Harry and the Potters discography

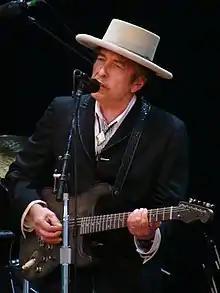
The EP's songs were humorously purported to have been recorded by Bob Dylan ("pictured").

"Bob Dylan Sings the Songs of Harry and the Potters" is an extended play, jokingly purported to be recordings of Harry and the Potters songs sung by Bob Dylan. It was released in a limited run of 1000 CDs as the Wizard Rock EP of the Month for July 2009.